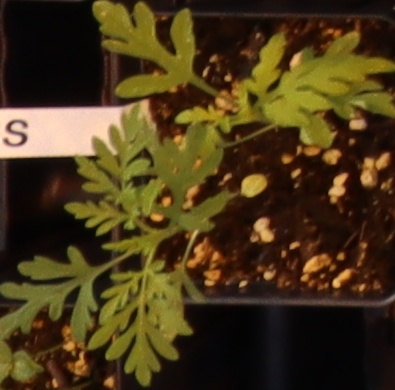
Label: Ragweed